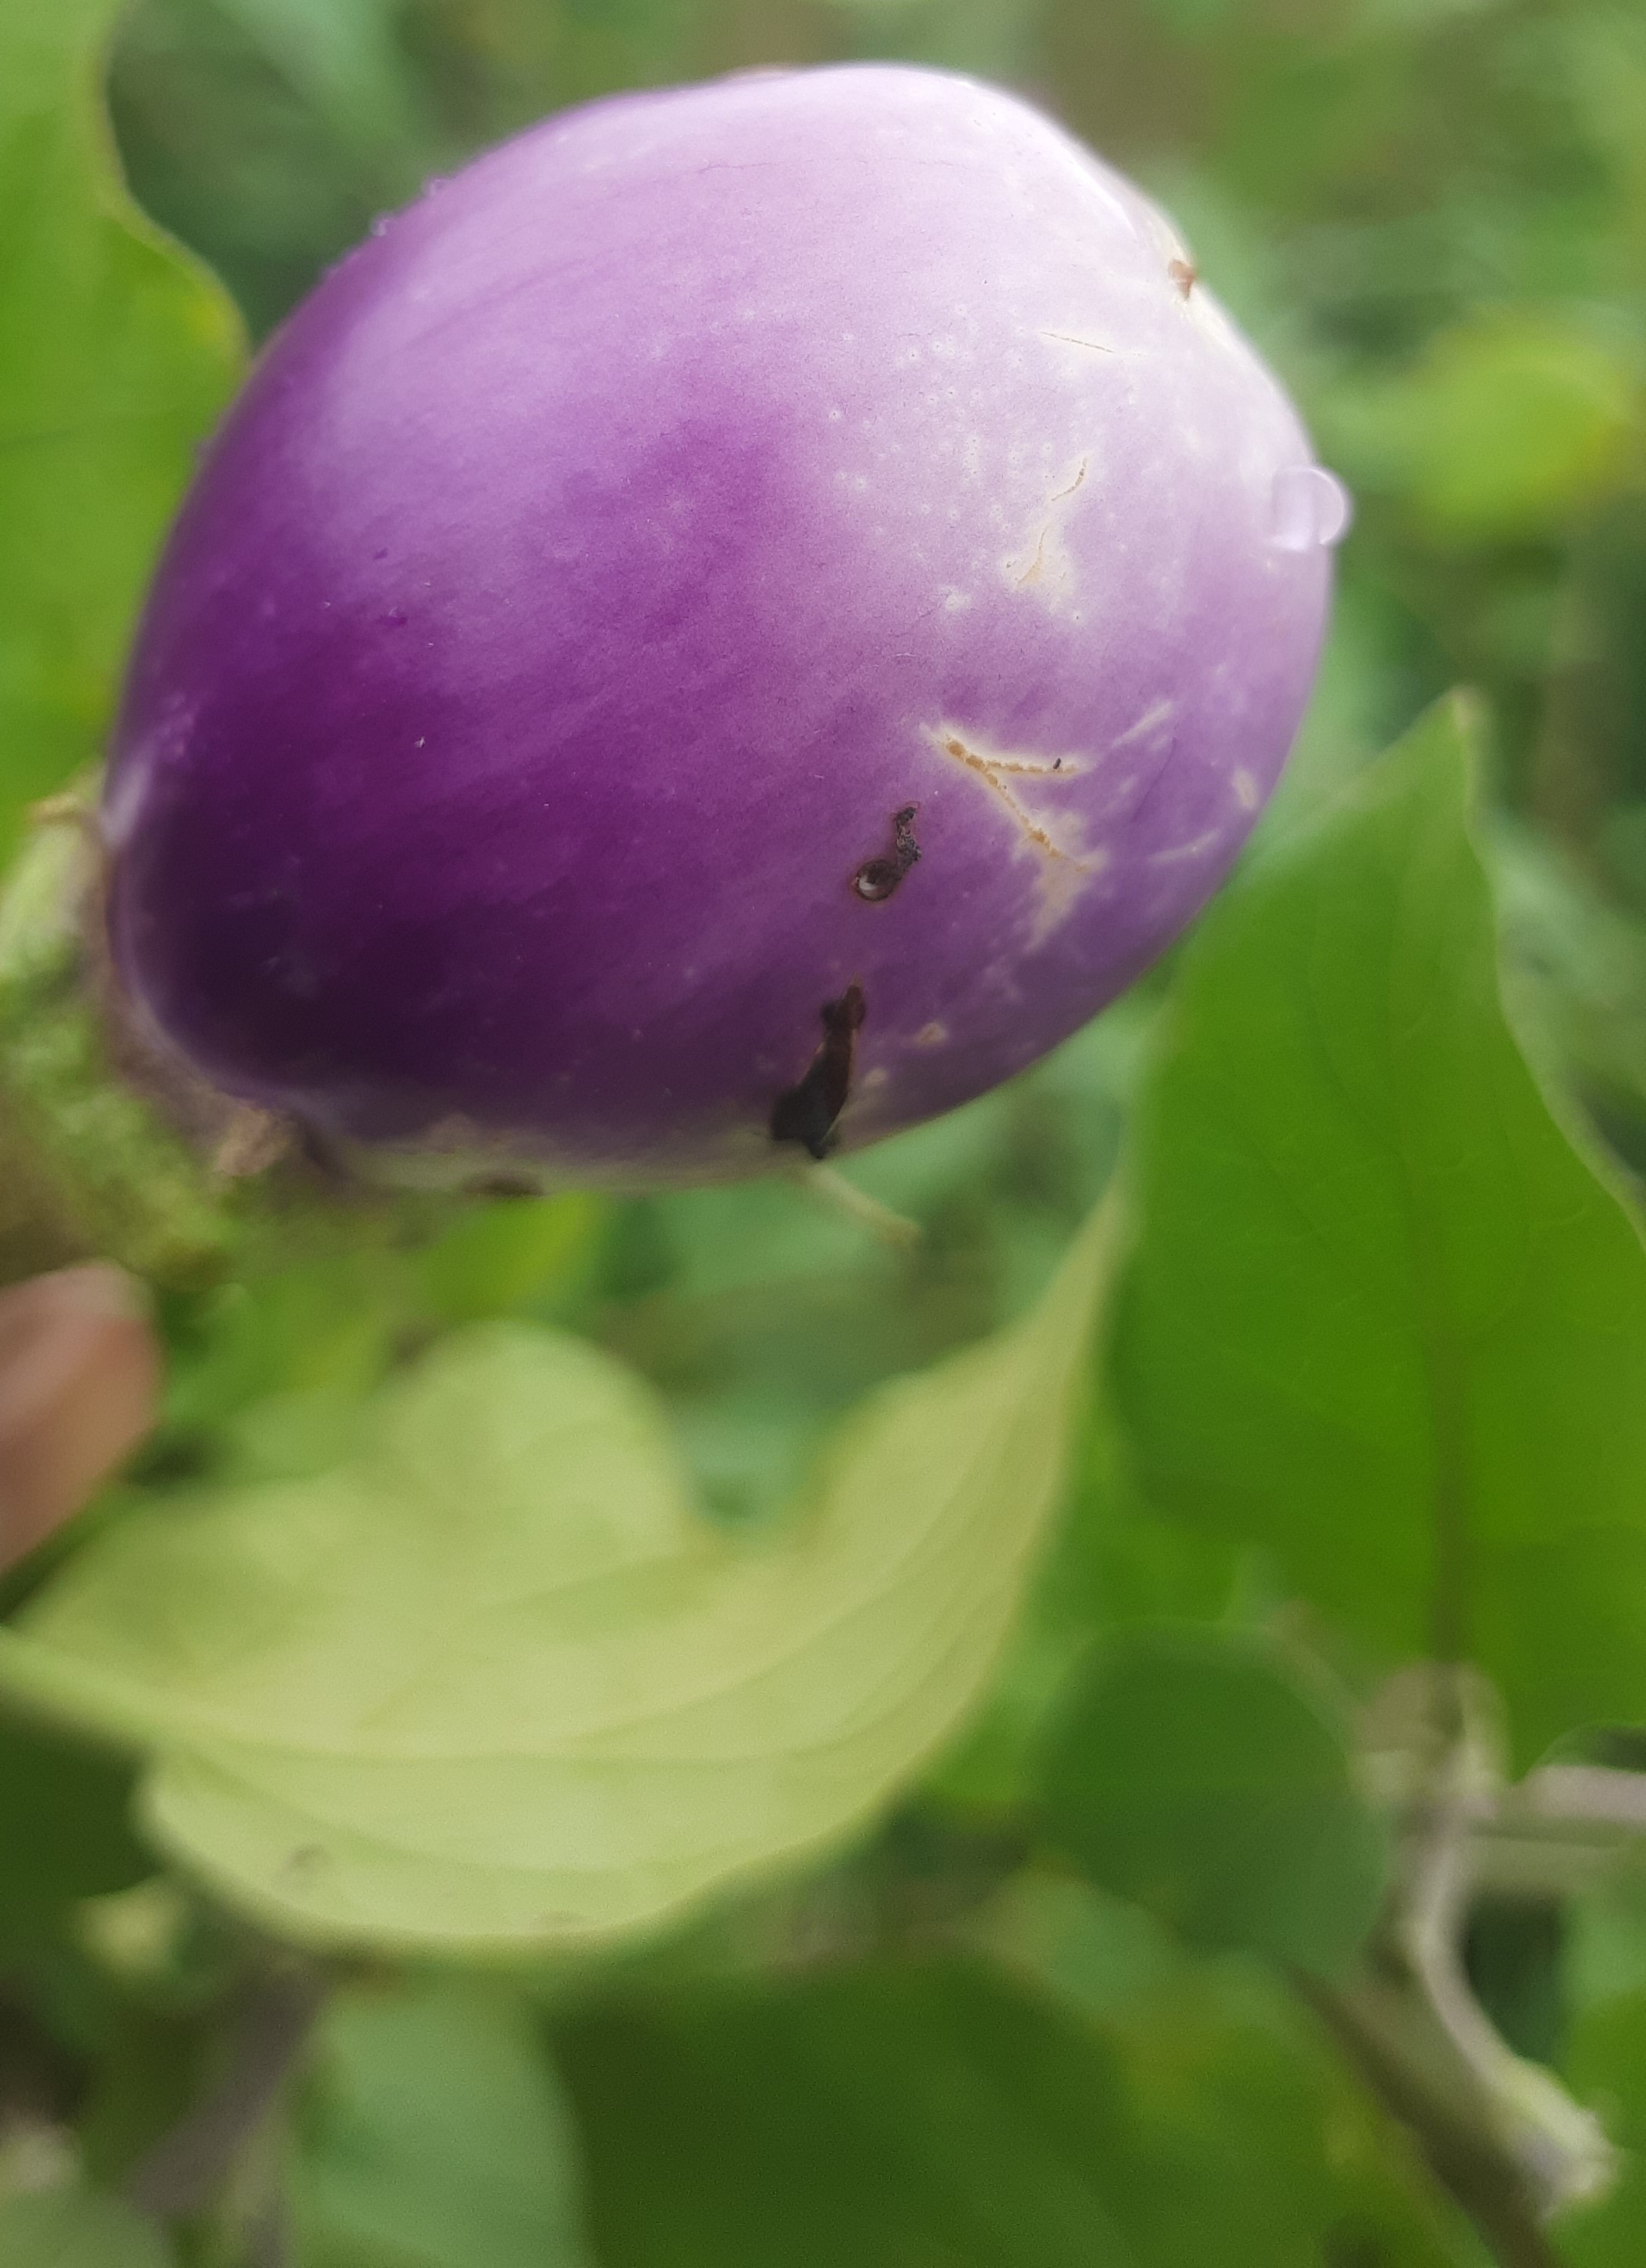
Label: Shoot and Fruit Borer